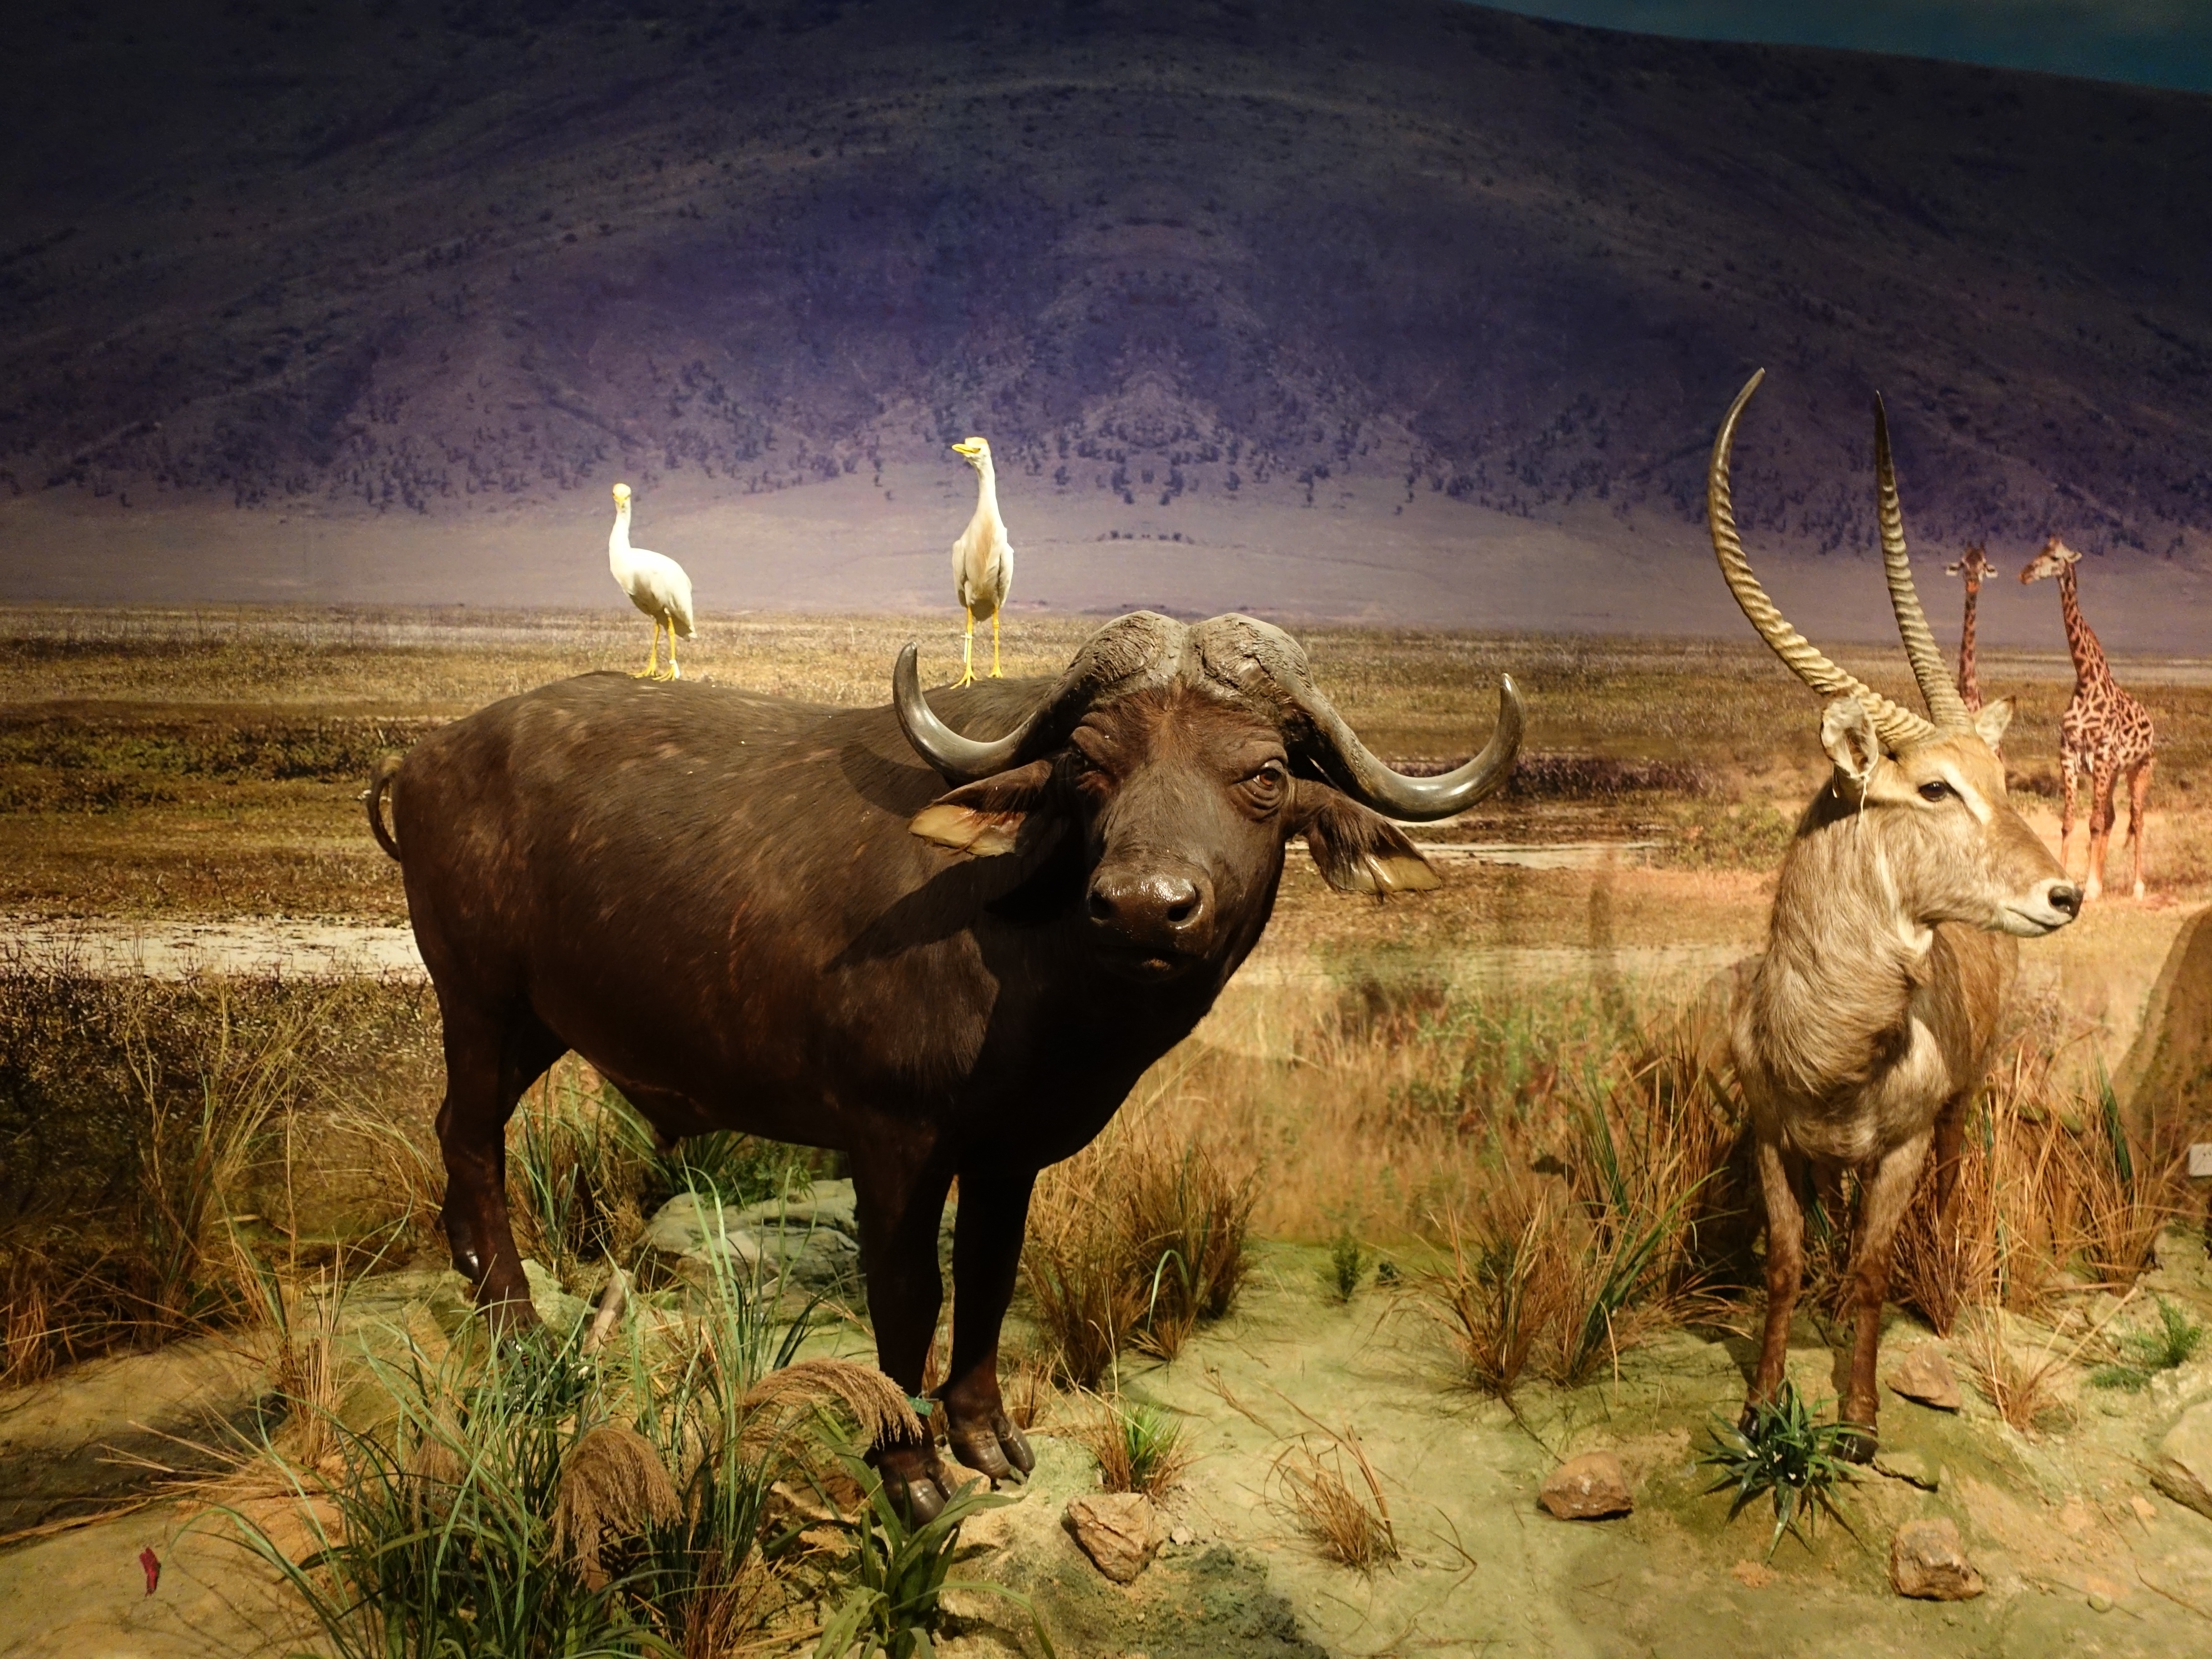
animal, wildlife, horn, herd, museum, mammal, fauna, savanna, bull, exhibition, specimen, roe, stuffed animals, yellow cattle, cattle like mammal